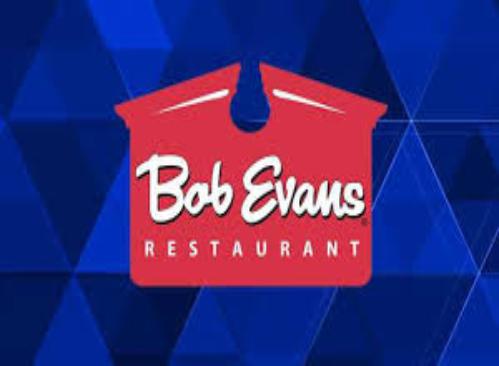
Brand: Bob Evans Restaurants
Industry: Clothes